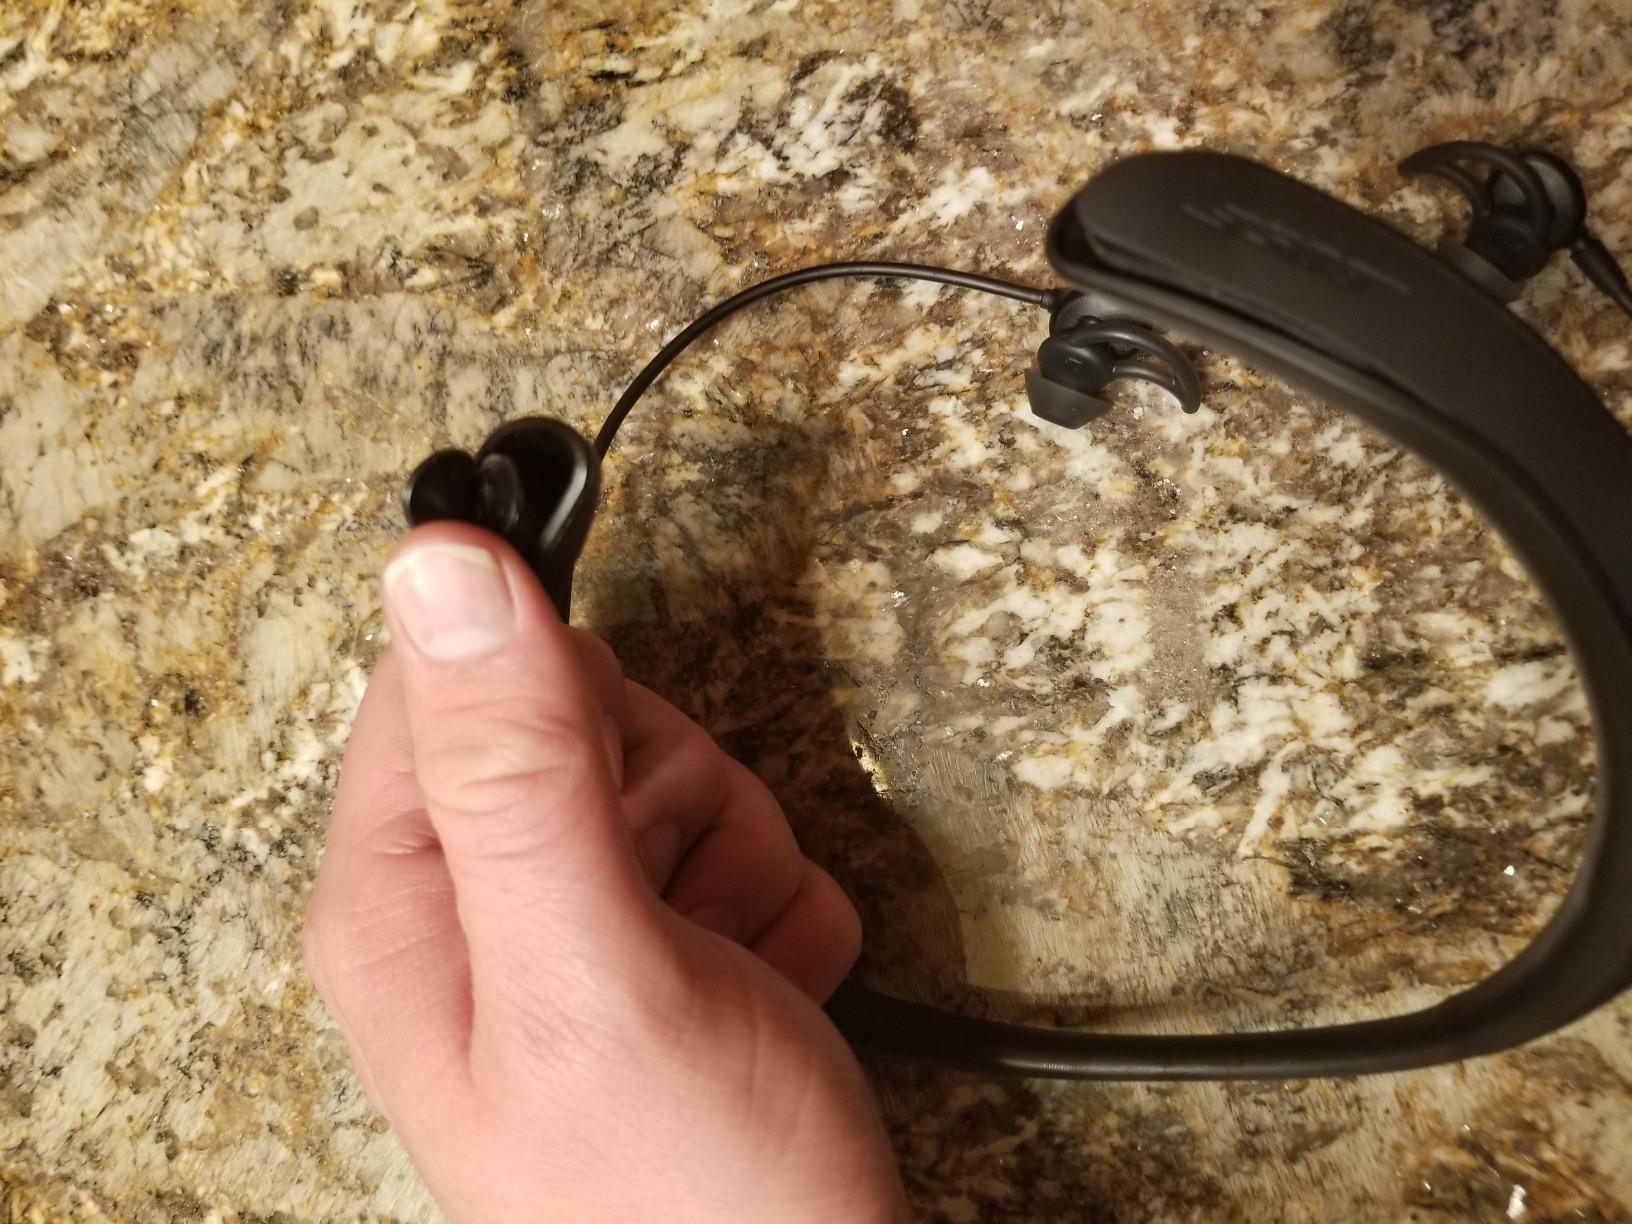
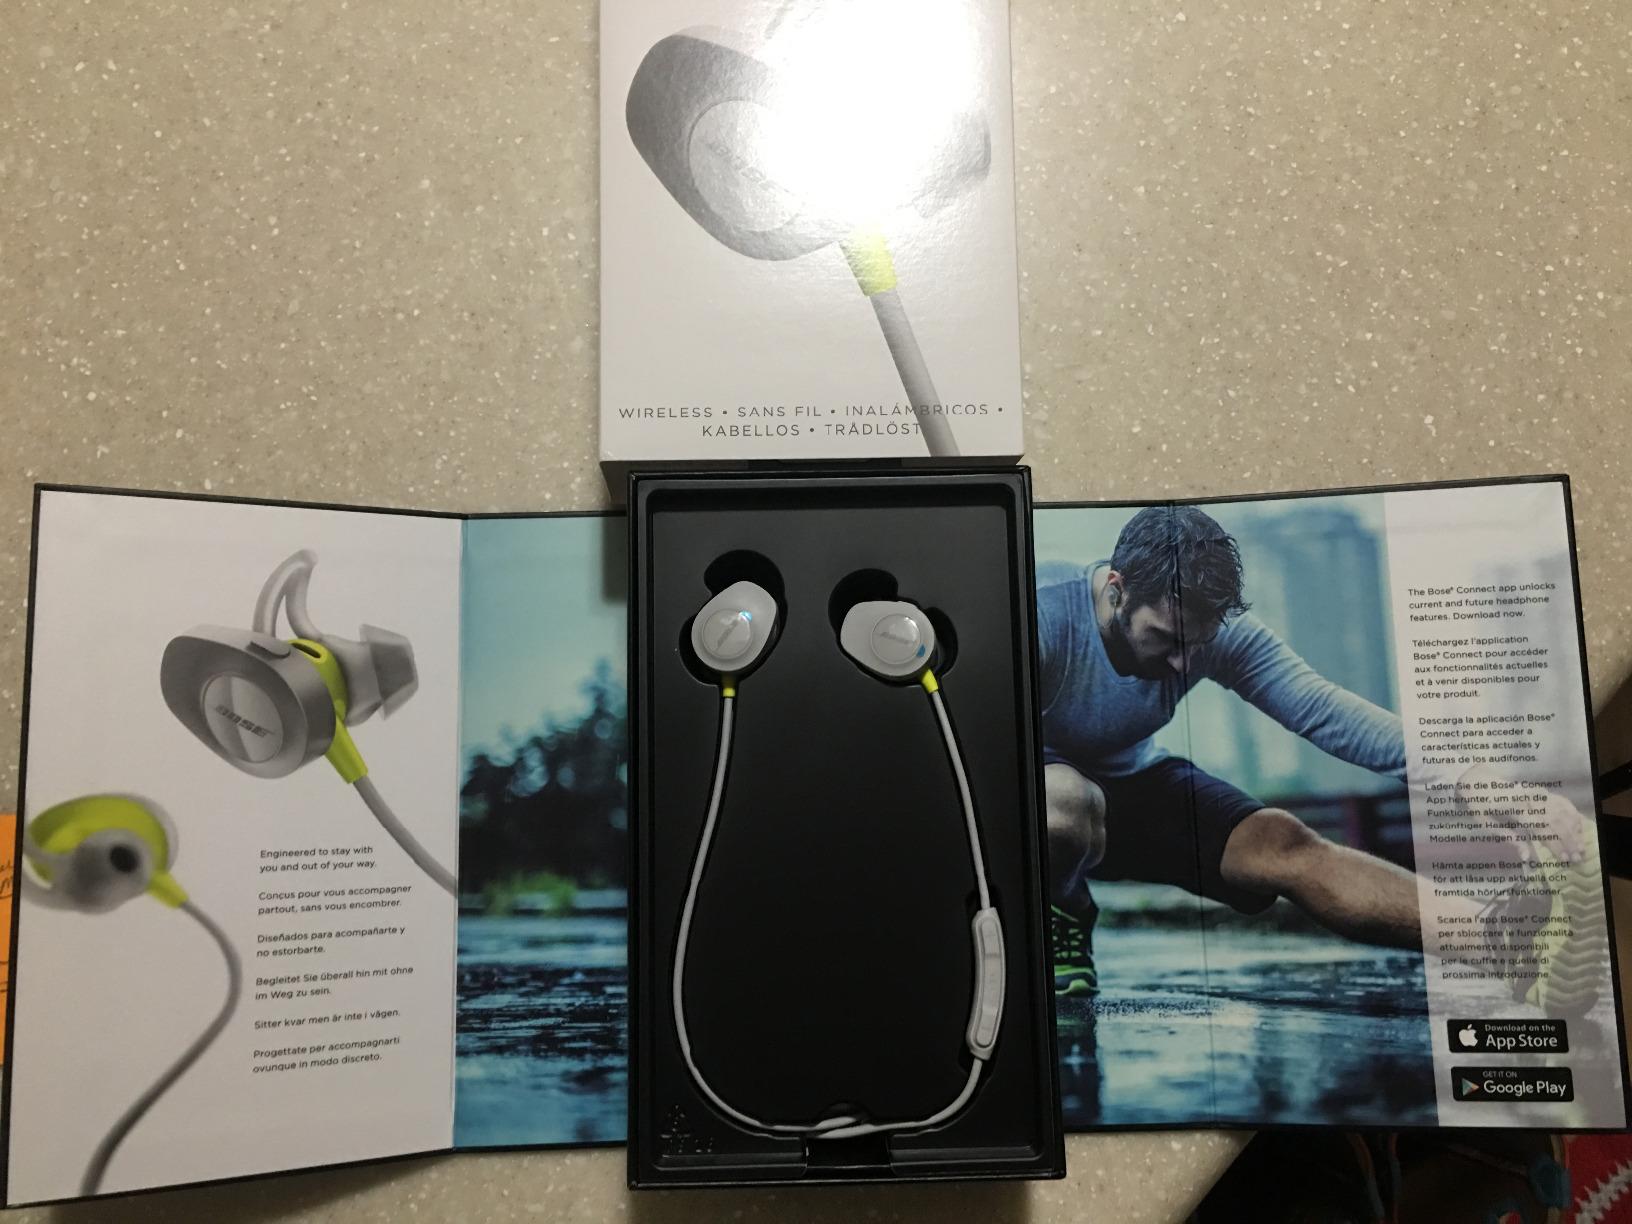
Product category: headphones
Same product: no